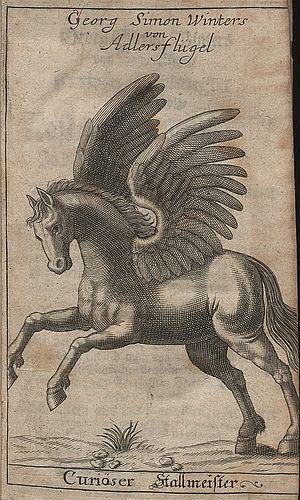
Un cheval ailé est un cheval possédant une paire d'ailes, généralement à plumes et inspirées de celles des oiseaux. Cette forme fantastique et imaginaire du cheval est présente depuis la plus haute Antiquité dans l'art et les récits de mythes, de légendes, différentes religions, et les traditions du folklore populaire. Originaire du Proche-Orient ancien, le cheval ailé arrive en Europe avec le Pégase de la mythologie grecque. Il est très présent dans la mythologie arabe, et en Inde, tant dans les traditions hindouistes que le bouddhisme. Il est attesté en Chine, chez les Étrusques, en France dans le folklore du Jura, en Corée avec Chollima, en Afrique et en Amérique du Nord.